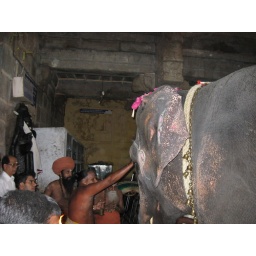
The temple elephant at the base of the Rock Fort Temple in Trichy.